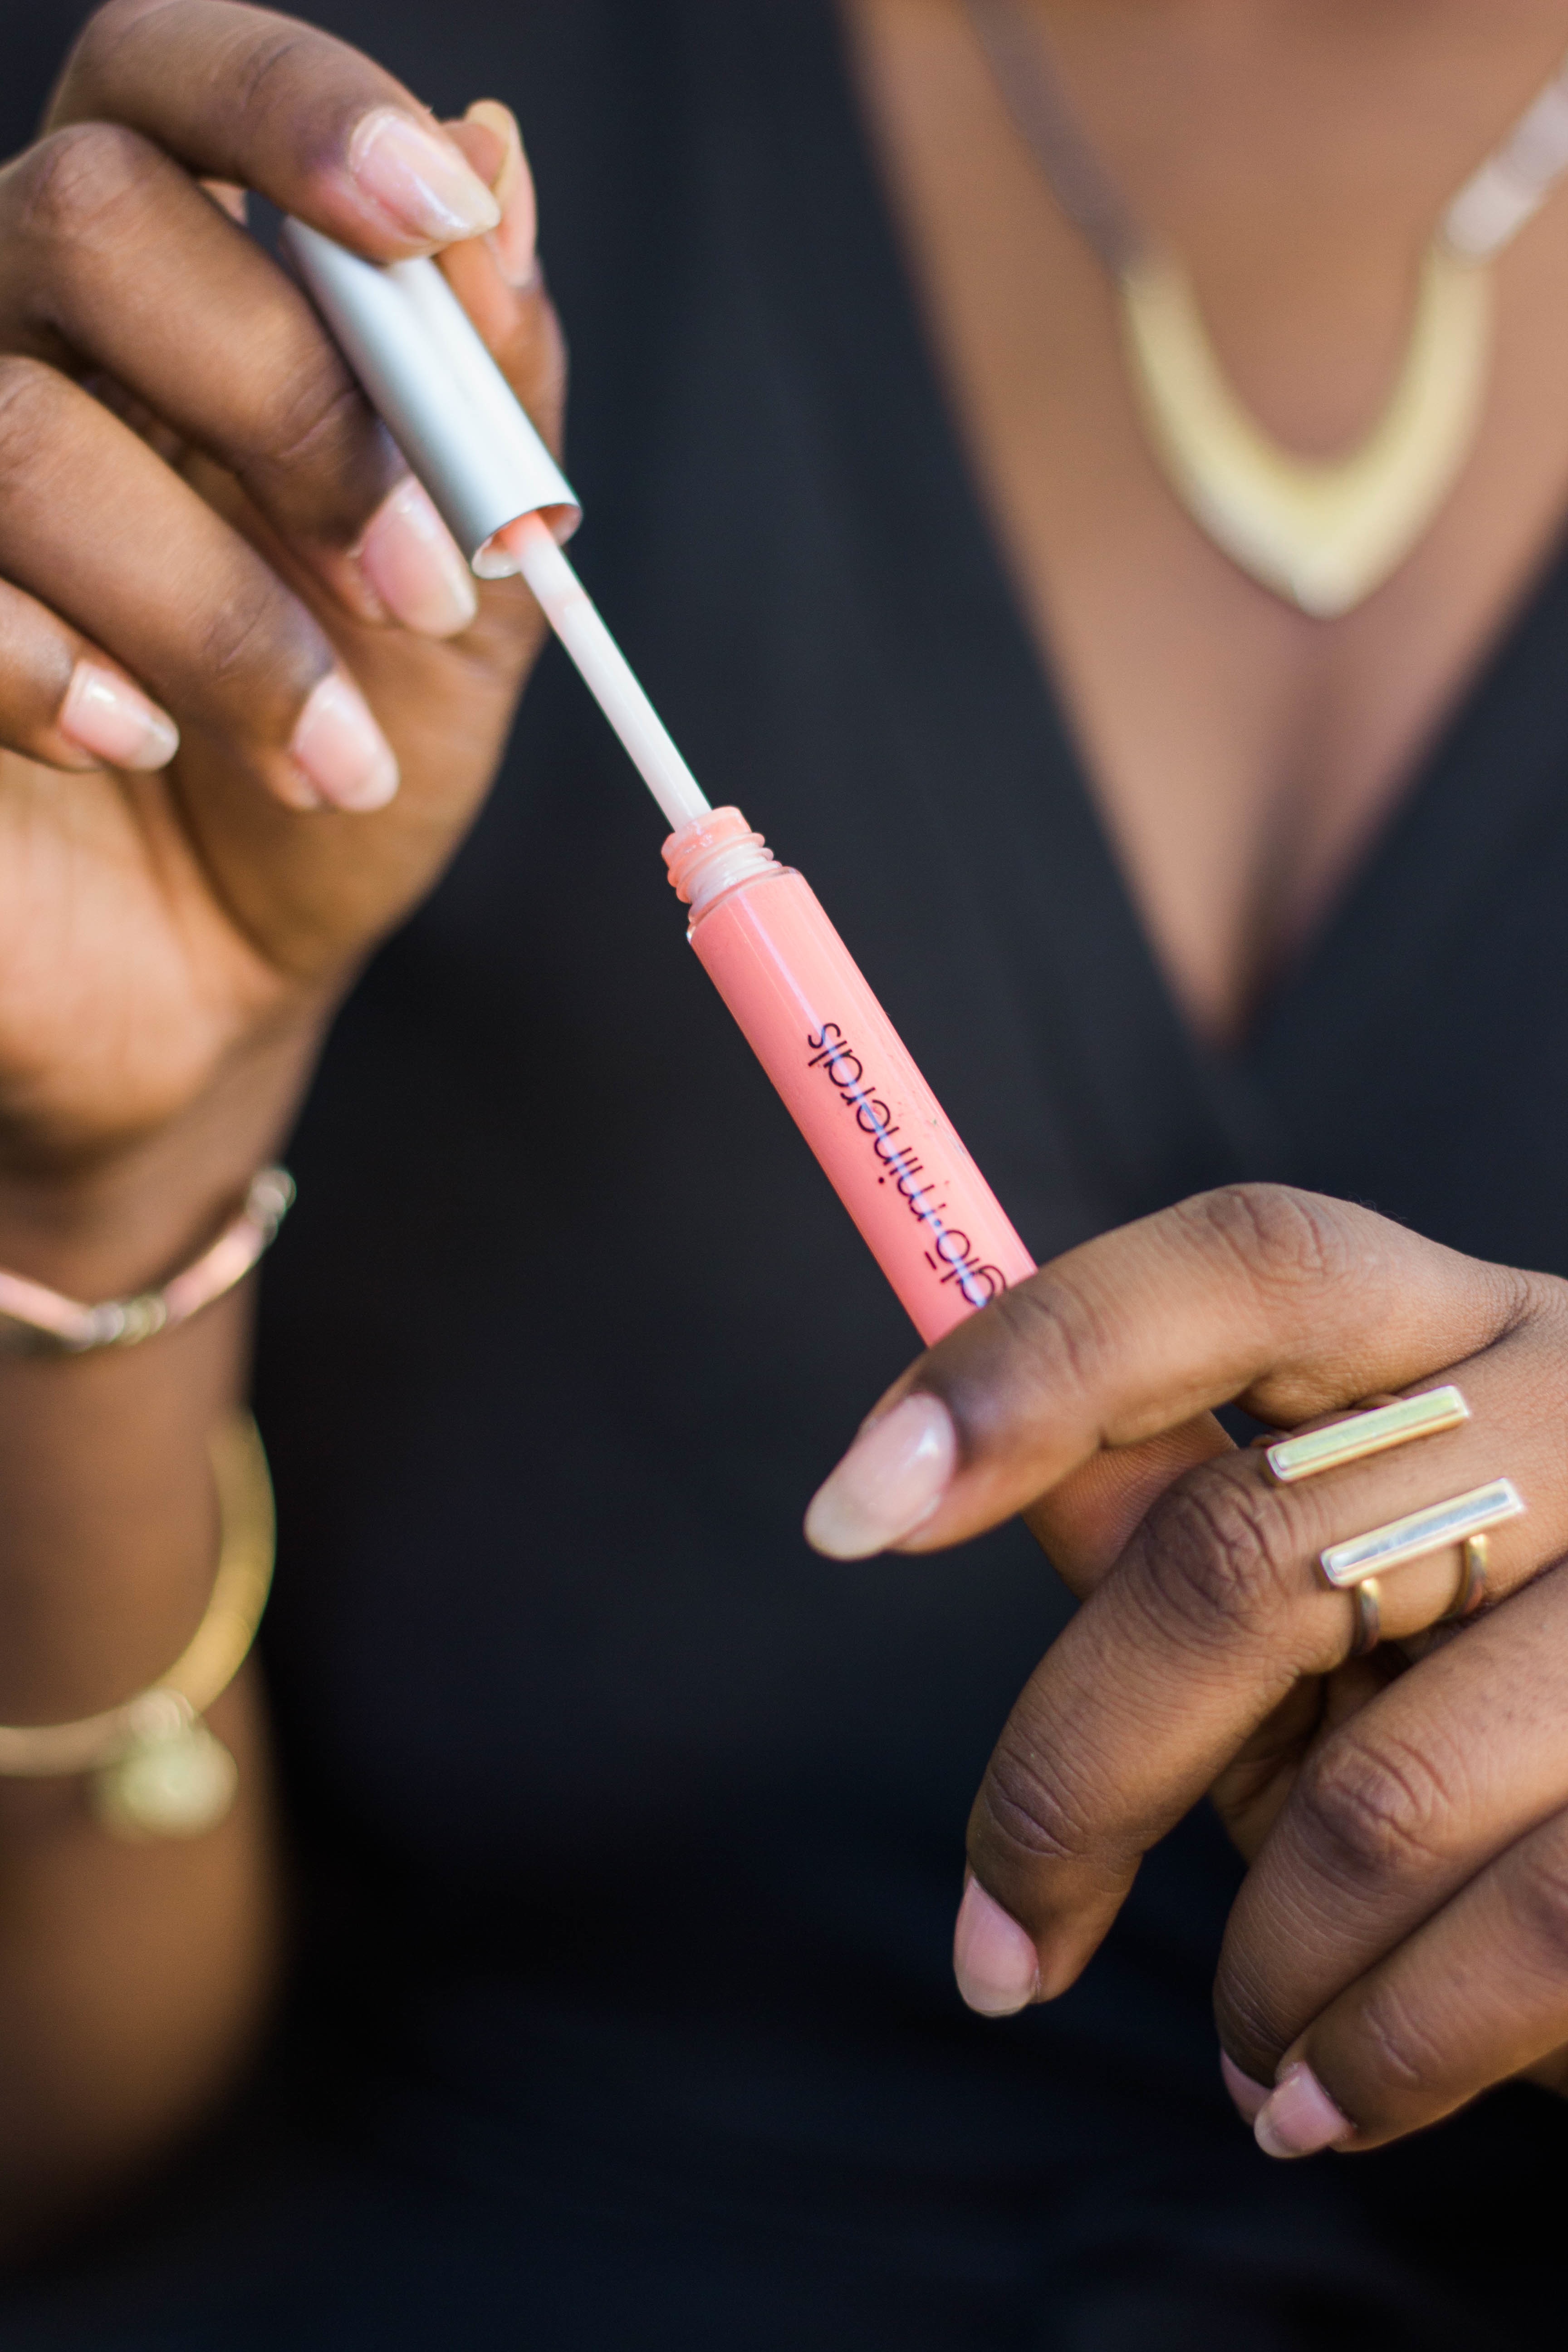
writing, hand, finger, nail, beauty